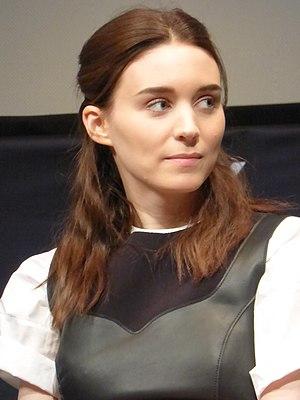
Patricia Rooney Mara dite Rooney Mara, née le 17 avril 1985 à Bedford, est une actrice américaine.